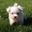
Label: dog